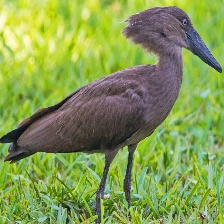
Species: HAMERKOP
Scientific name: SCOPUS UMBRETTA